Guitar Craft

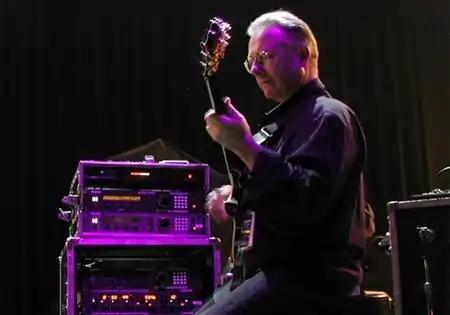
Robert Fripp introduces Guitar Craft students to the morning practice of relaxed sitting.

Guitar Craft aimed at personal development, not only through guitar playing and music appreciation, but also through improved living. Students were offered instruction in practices such as "relaxed sitting", Tai chi, and the Alexander Technique. These practices are valuable especially for guitarists, who practice for at least an hour daily and therefore benefit from a stable and comfortable posture. While relaxed sitting has been practiced in Hinduism and Buddhism, the GC practice of relaxed sitting is pursued without reference to any religious tradition. Participants are encouraged to think critically and particularly to feel free to decline any practice as they see fit.